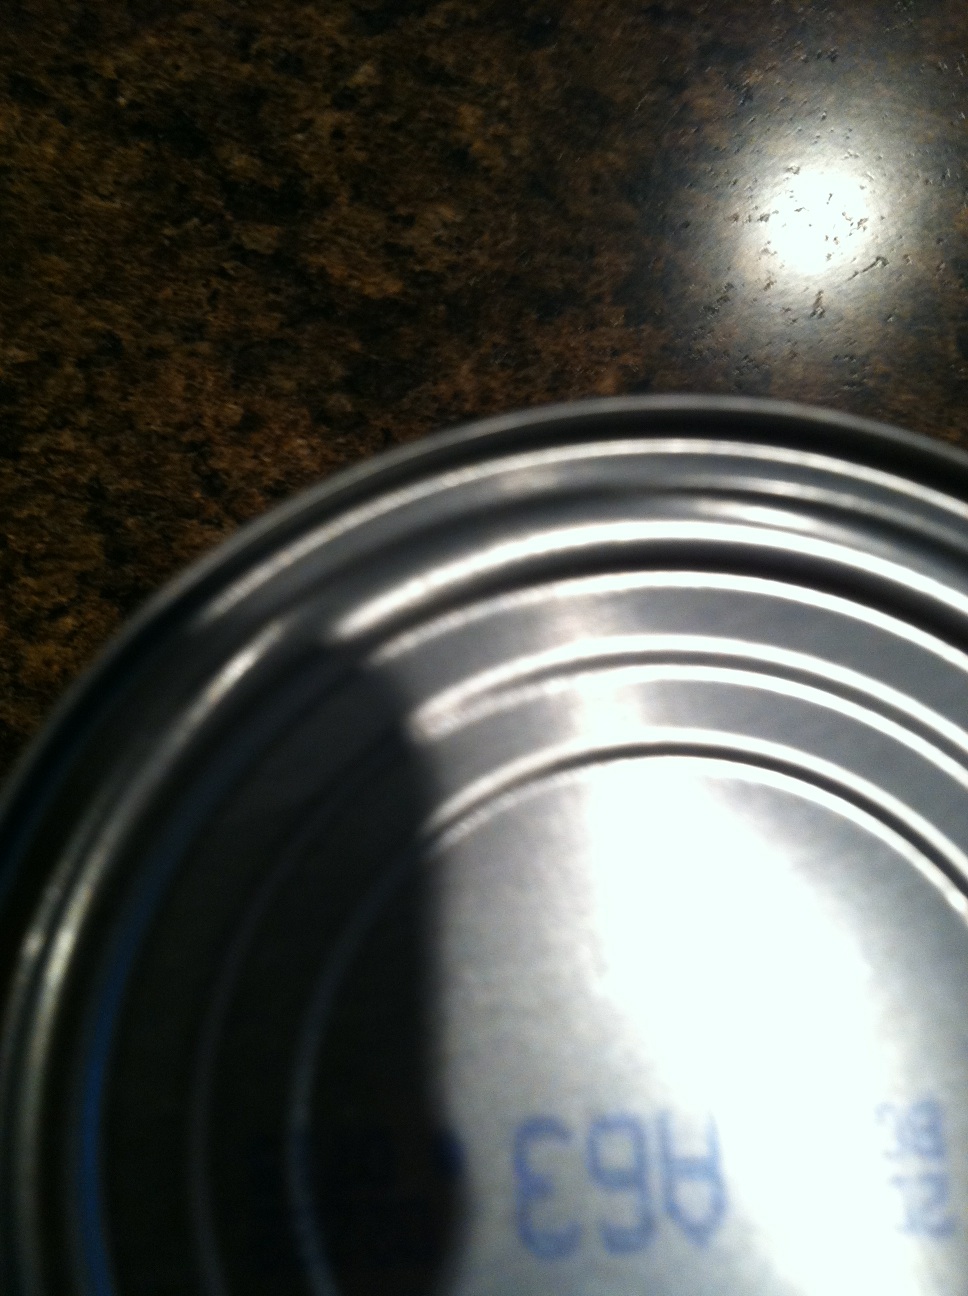Question: When does this expire?
Answer: unanswerable